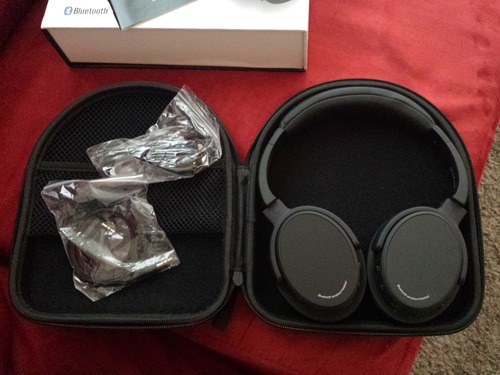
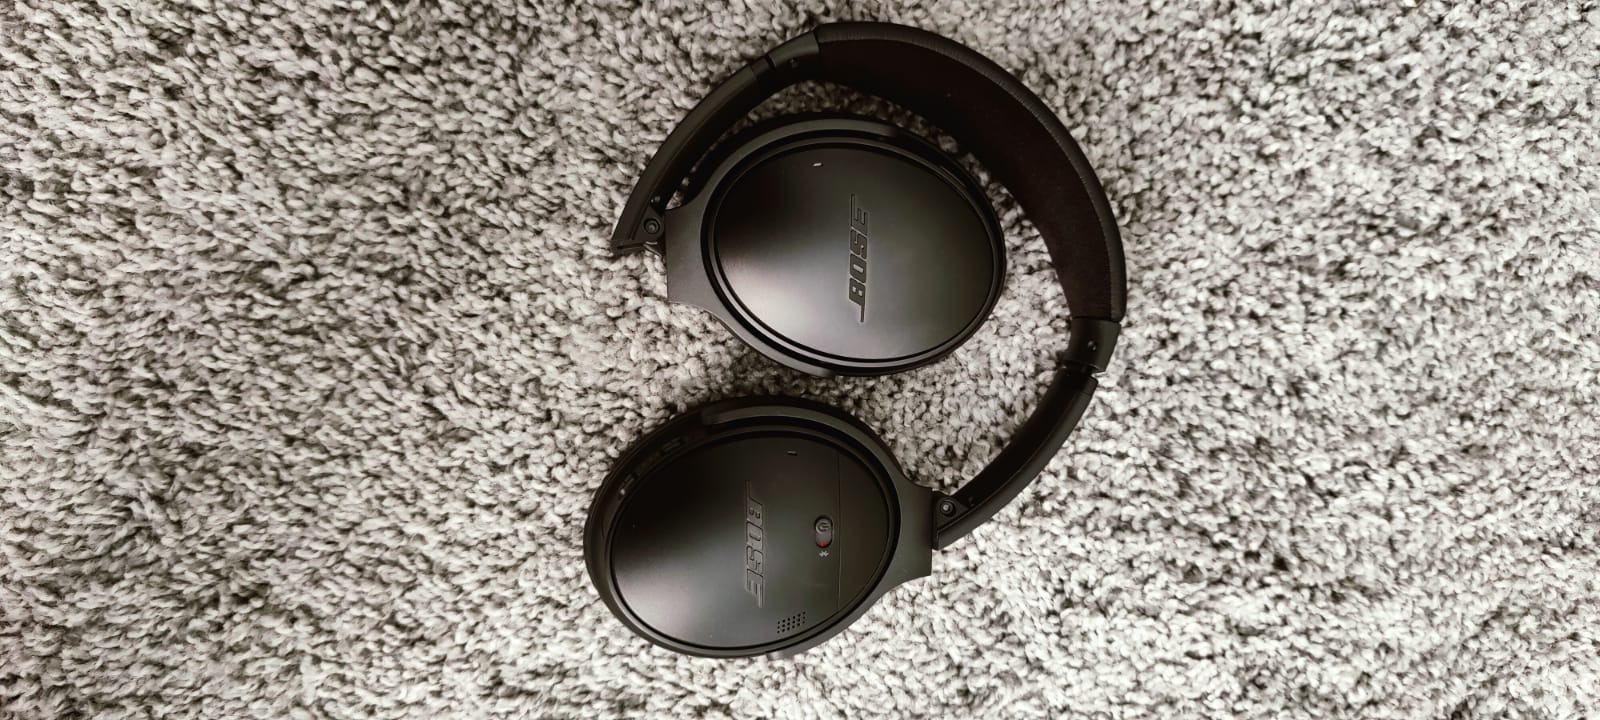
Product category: headphones
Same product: no